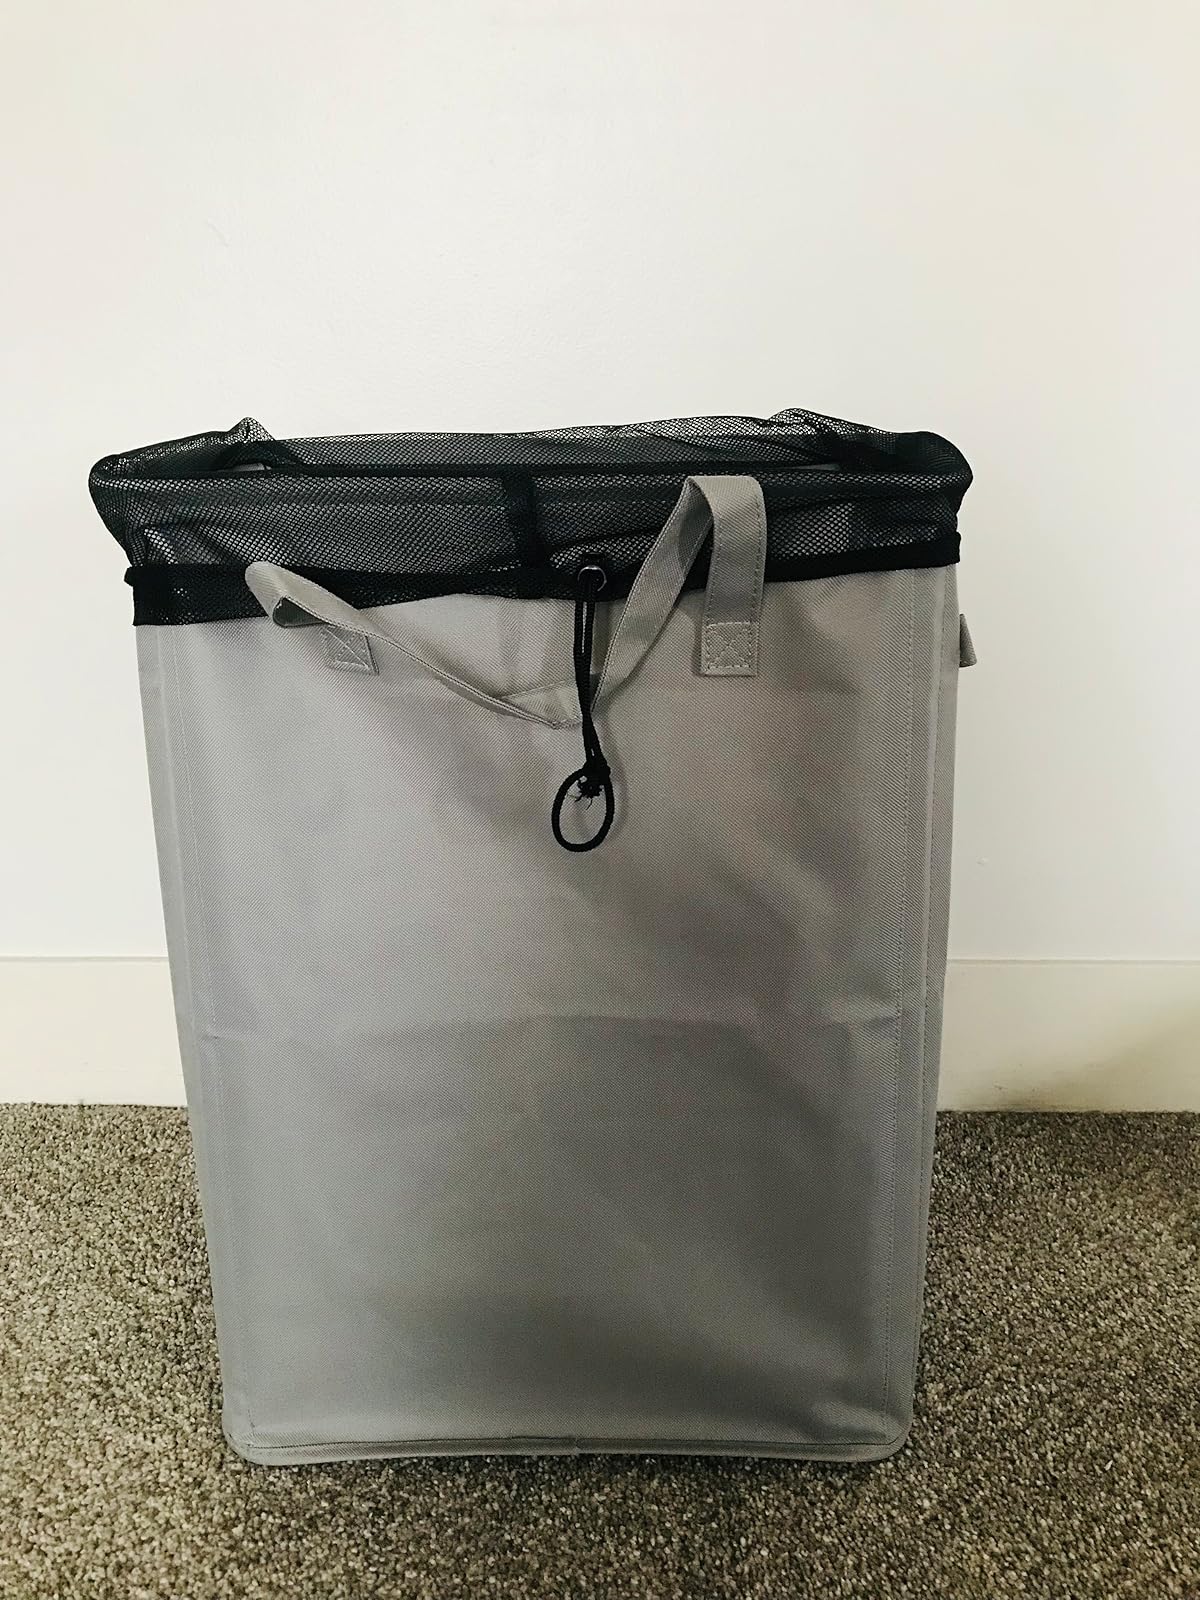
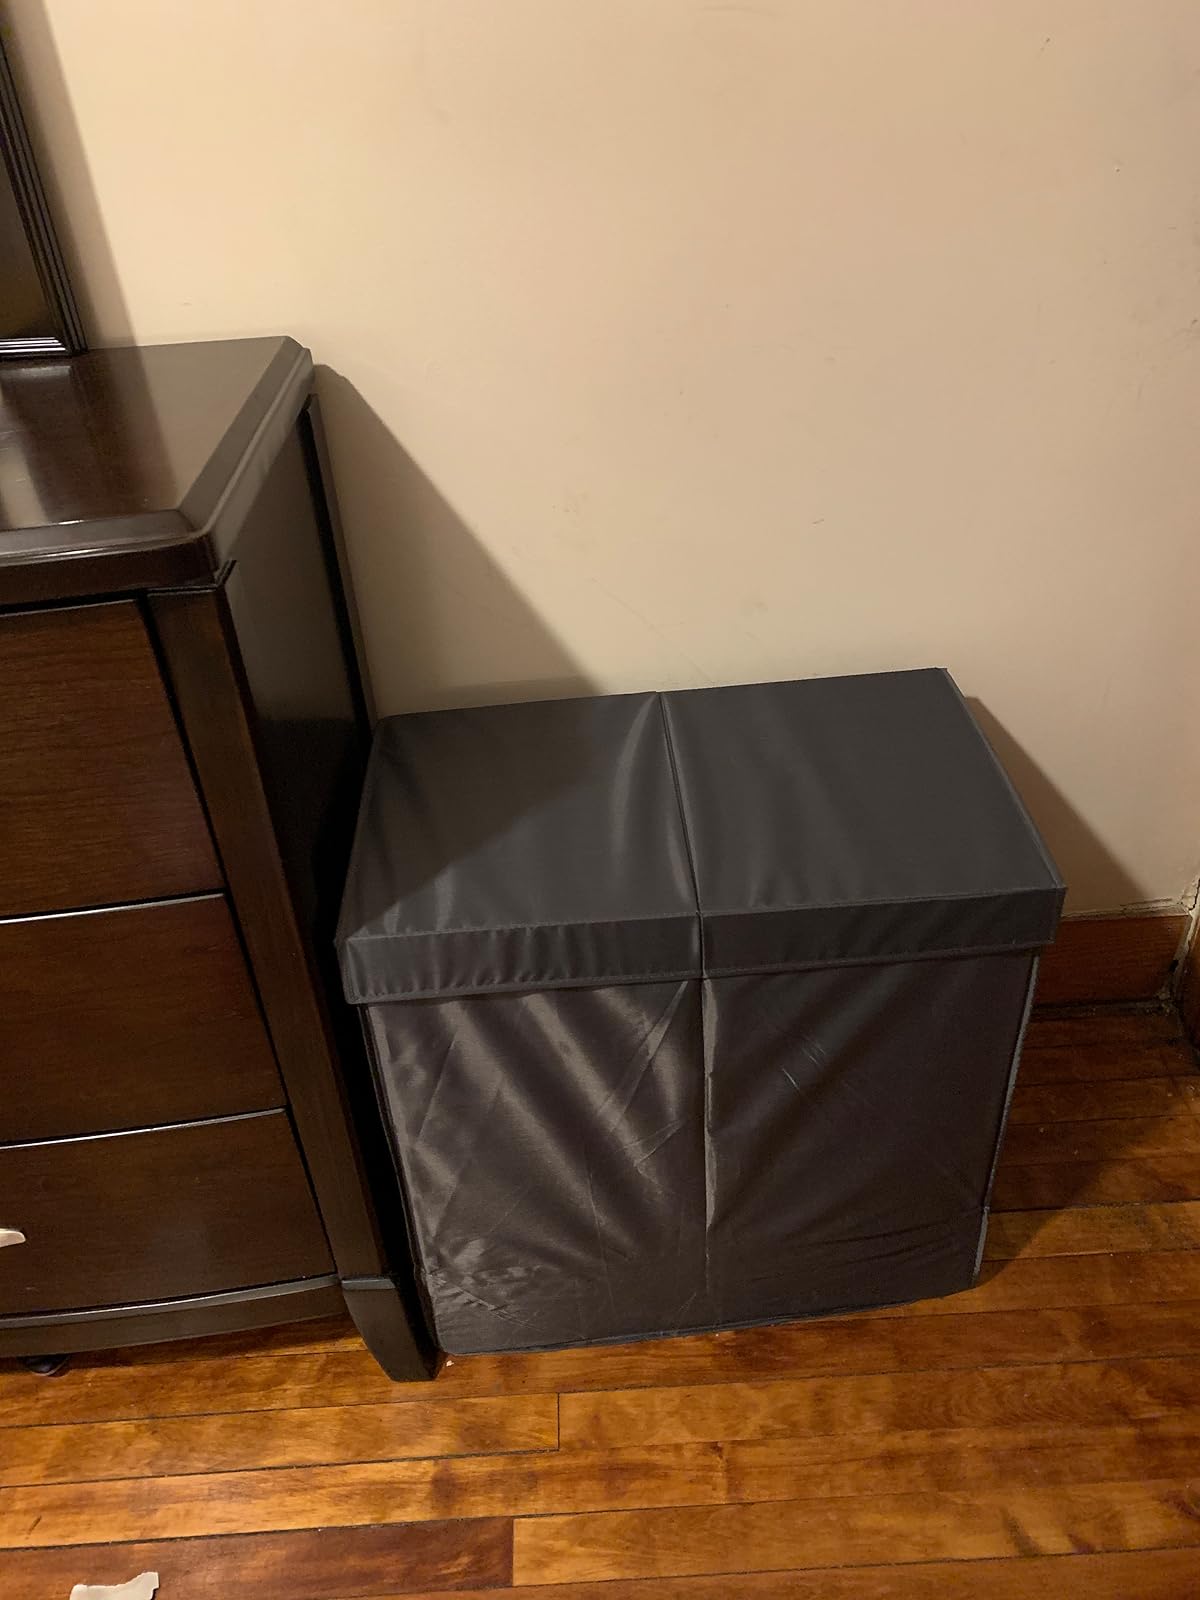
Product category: items_hamper
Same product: no